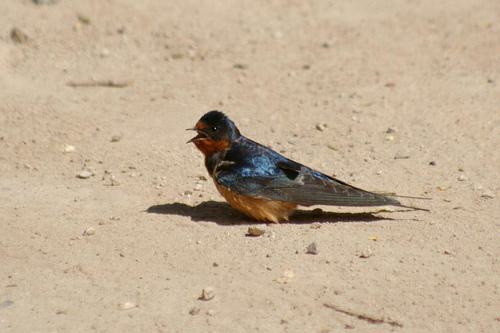
A photo of a barn swallow